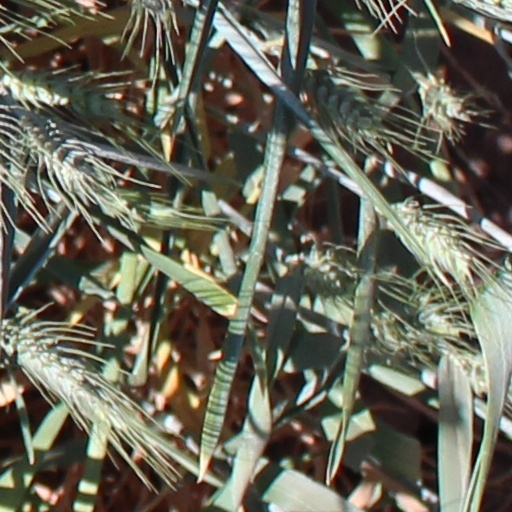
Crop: wheat